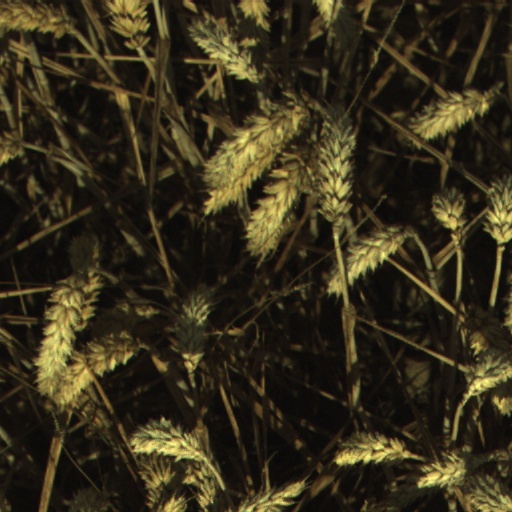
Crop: wheat